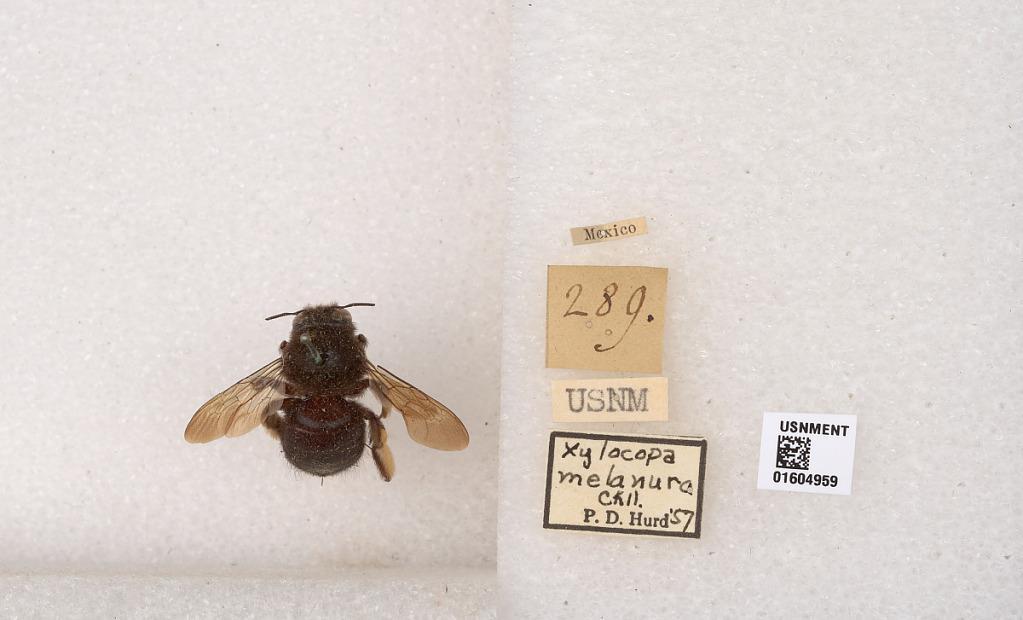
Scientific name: Xylocopa (Notoxylocopa) tabaniformis melanosoma O'Brien & Hurd
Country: Mexico
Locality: Mexico
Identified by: Hurd, P. D.